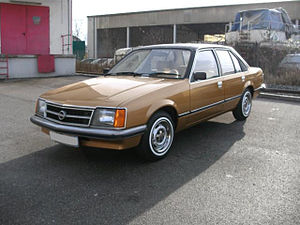
Opel Commodore / Commodore C (1978−1982)
Opel Commodore (1978−1982)
Opel Commodore var en personbilsmodel med sekscylindret rækkemotor fra bilfabrikanten Opel, som blev bygget i tre modelgenerationer mellem starten af 1967 og sommeren 1982.